Sansepolcrismo

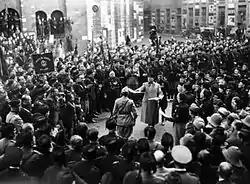
Piazza San Sepolcro, a reunion commemorating the 1919 gathering with Mussolini with the Blackshirts.

The historian Emilio Gentile uses the same expression, "fascist movement", a term already used by "Il Popolo d'Italia" in 1915 that defines a . Mussolini's movement advocated a nationalist revolution to institute a government that brought the nation a new ruling class, one made up primarily by the "fighters" of World War I disappointed by the "Vittoria Mutilata" ("Mutilated Victory", a phrase attributed to Gabriele D'Annunzio), which was present to an extent across all parties. This was along with radical claims like Republicanism, anti-parliamentary ideas and anticlerical groups who wanted the government to move to the Italian Socialist Party. The immediate objective of the movement was fighting the irredentist claims concerning Fiume and Dalmatia and the Socialists in general (Bolsheviks), who were at the head of the strikes and labor unrest, often violent over the years 1919–1920, a period known as Biennio Rosso that affected much of Europe. Countering this activity was the rise of the phenomenon of rightwing paramilitary squads, the Squadrismo.